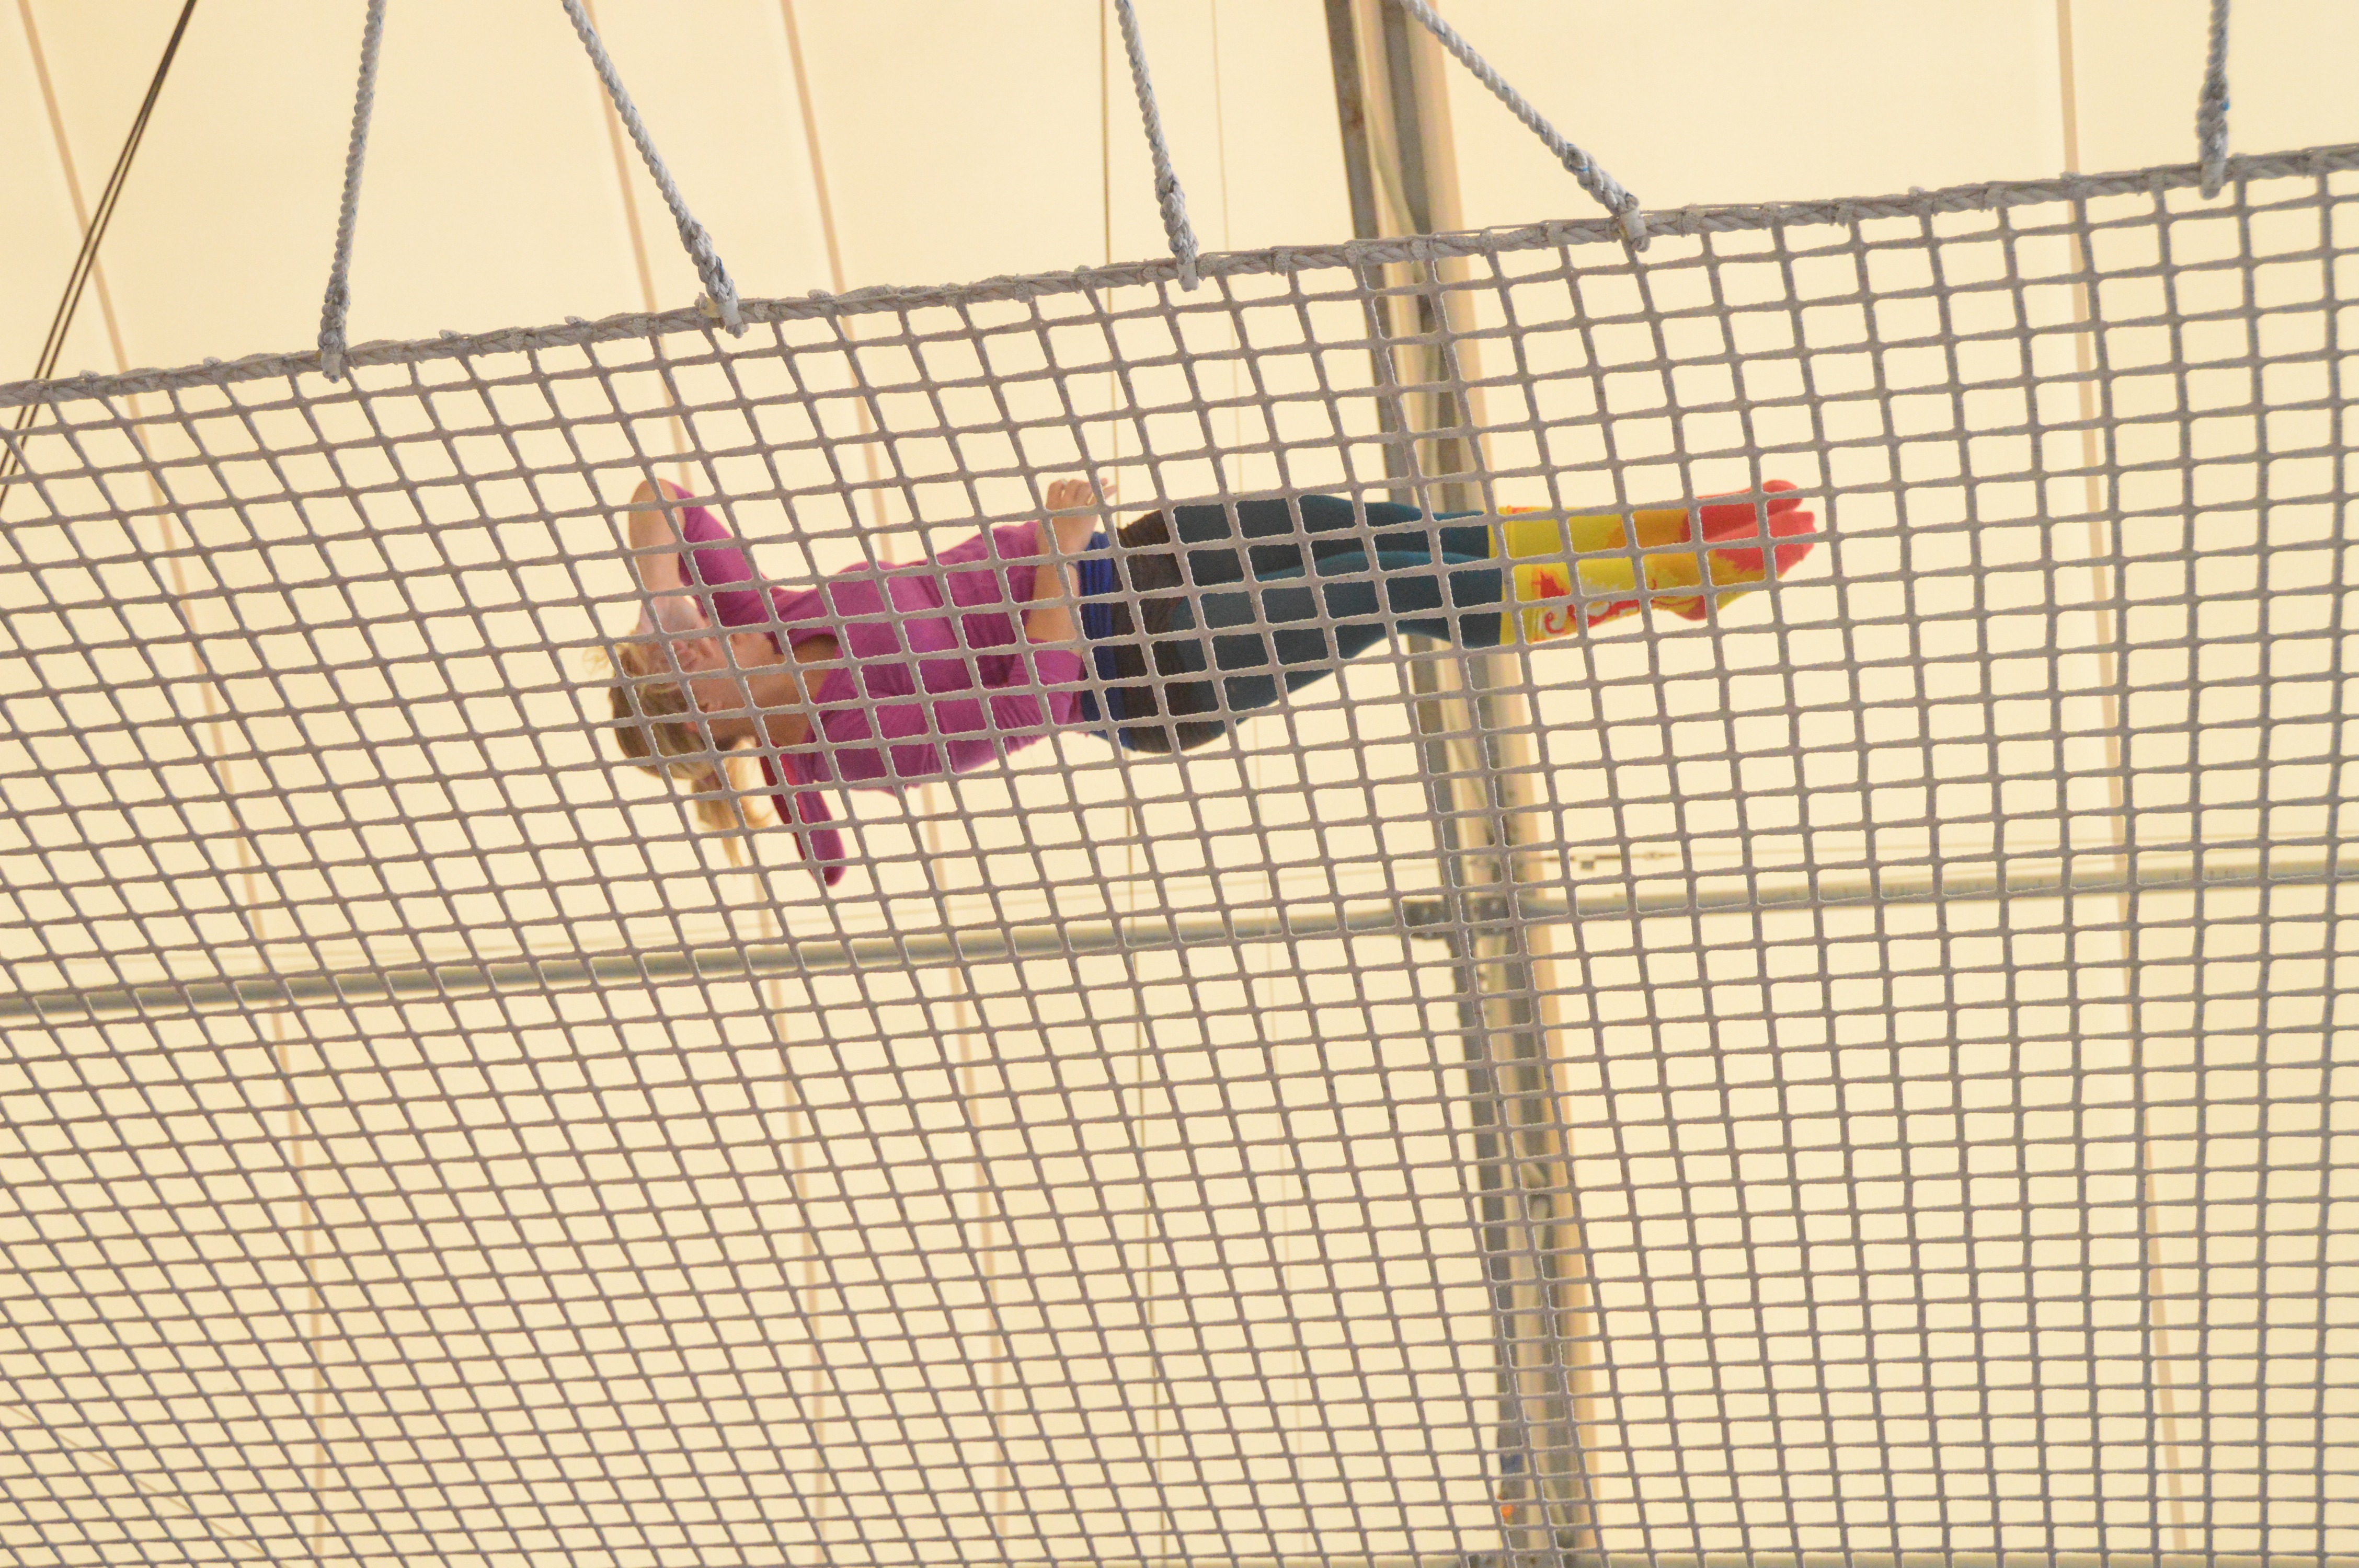
bird, fall, diving, gym, cage, art, net, circus, spin, twist, free fall, trapeze